500 yen coin

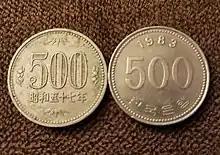
Japanese 500 yen coin (left) next to a similar South Korean 500 won coin (right)

When the 500 yen coin debuted it was the highest nominally valued coin in the world. In comparison the coin's purchase power was about double that of a two-pound coin (UK) in 2012. These reasons have made 500 yen coins a prime choice for counterfeiters ever since they were first minted in 1982. Problems arose that year as South Korea introduced a coin worth 500 won (₩500) valued at about one tenth of the value of the 500 yen coin. Both coins are made up of the same cupronickel alloy and have the same 26.5 mm diameter. It did not take long before these coins were modified to be the exact weight of the 500 yen coin, nor was it difficult. Counterfeiters would use them as slugs by drilling small holes on the surface of the coin to reduce their weight and fool vending machines which relied on weight to identify the coins. The large gap in value between the two coins meant that these thieves could make a good profit.